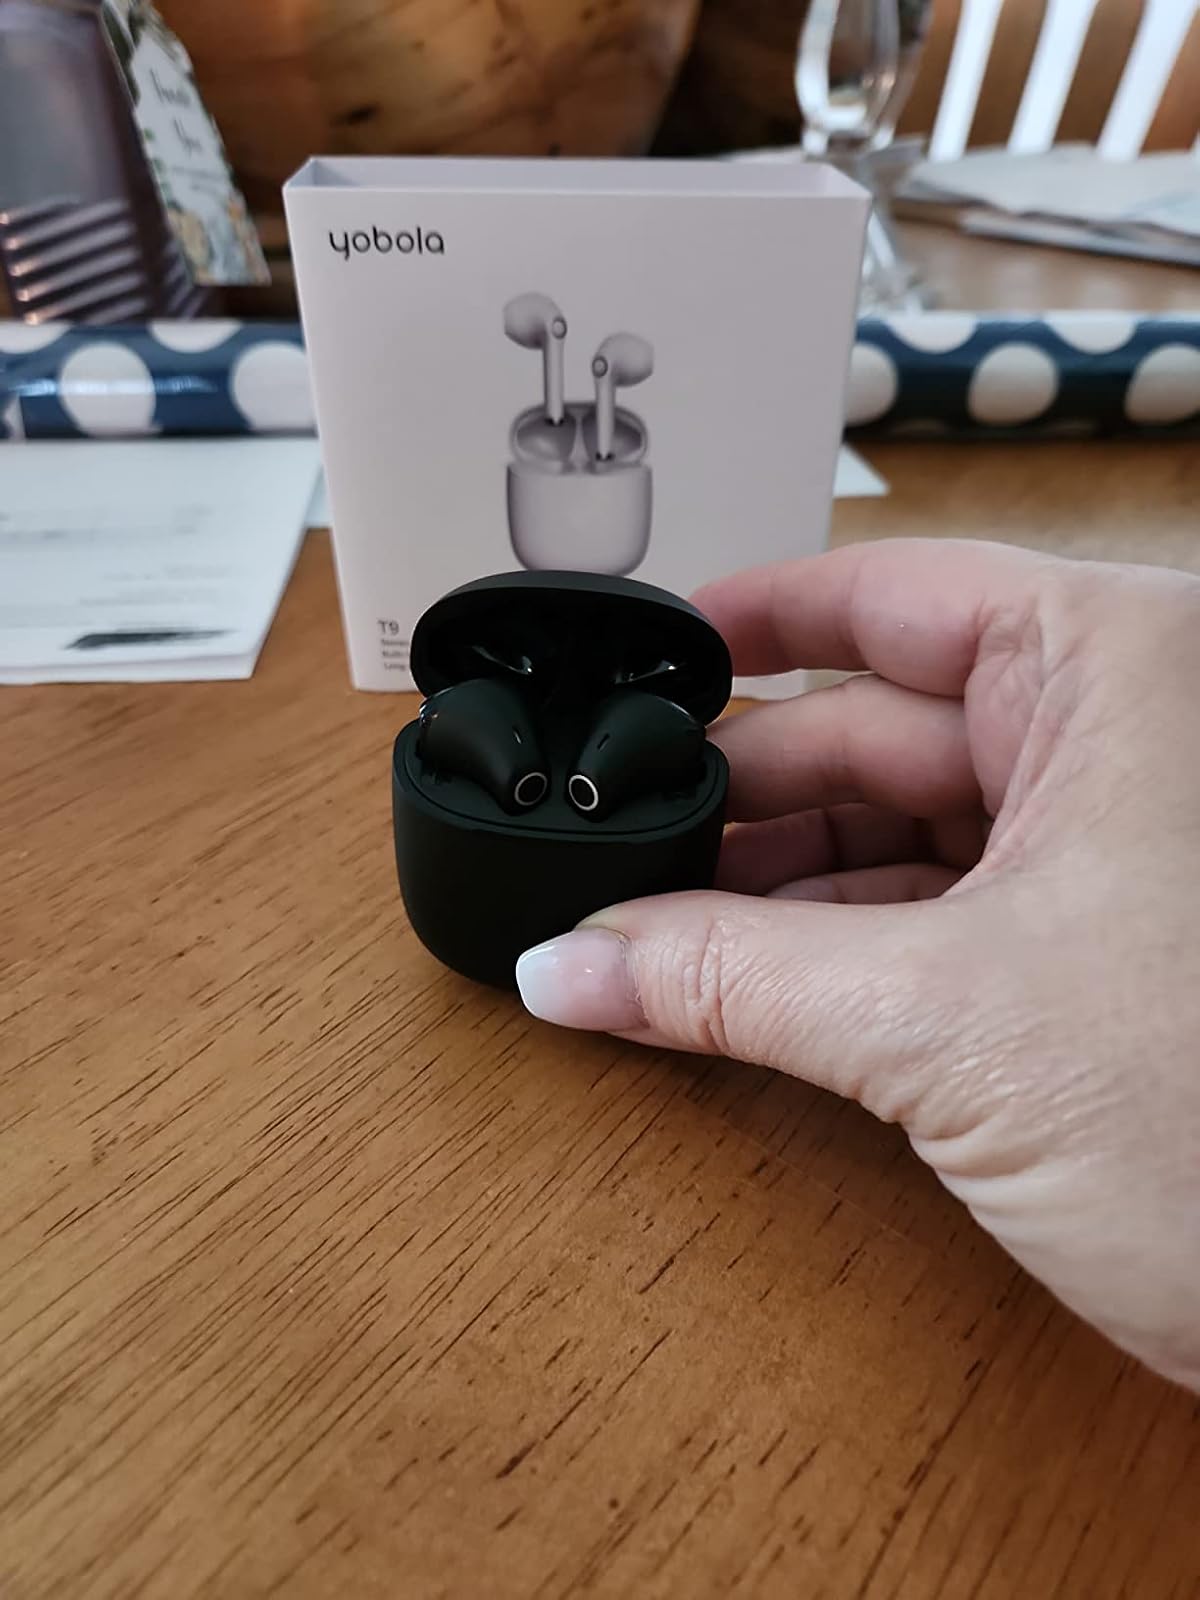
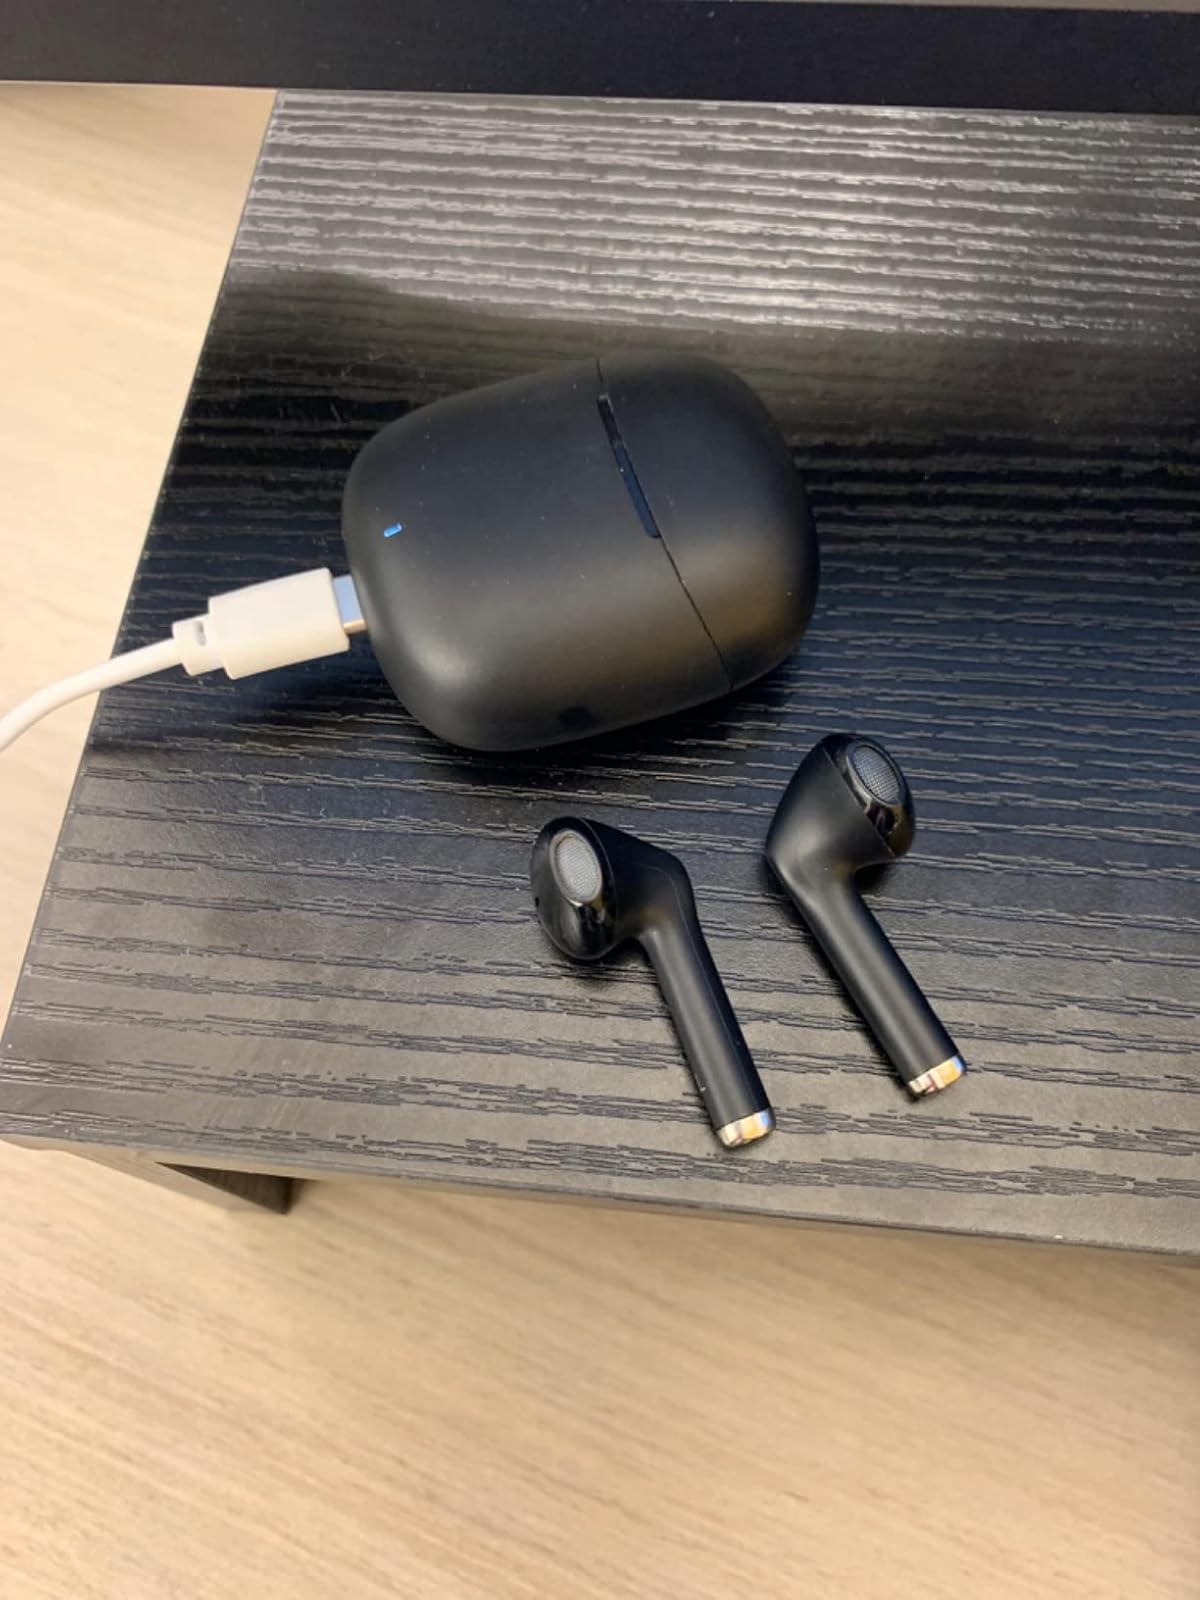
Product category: earbuds
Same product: yes